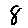
Label: 8